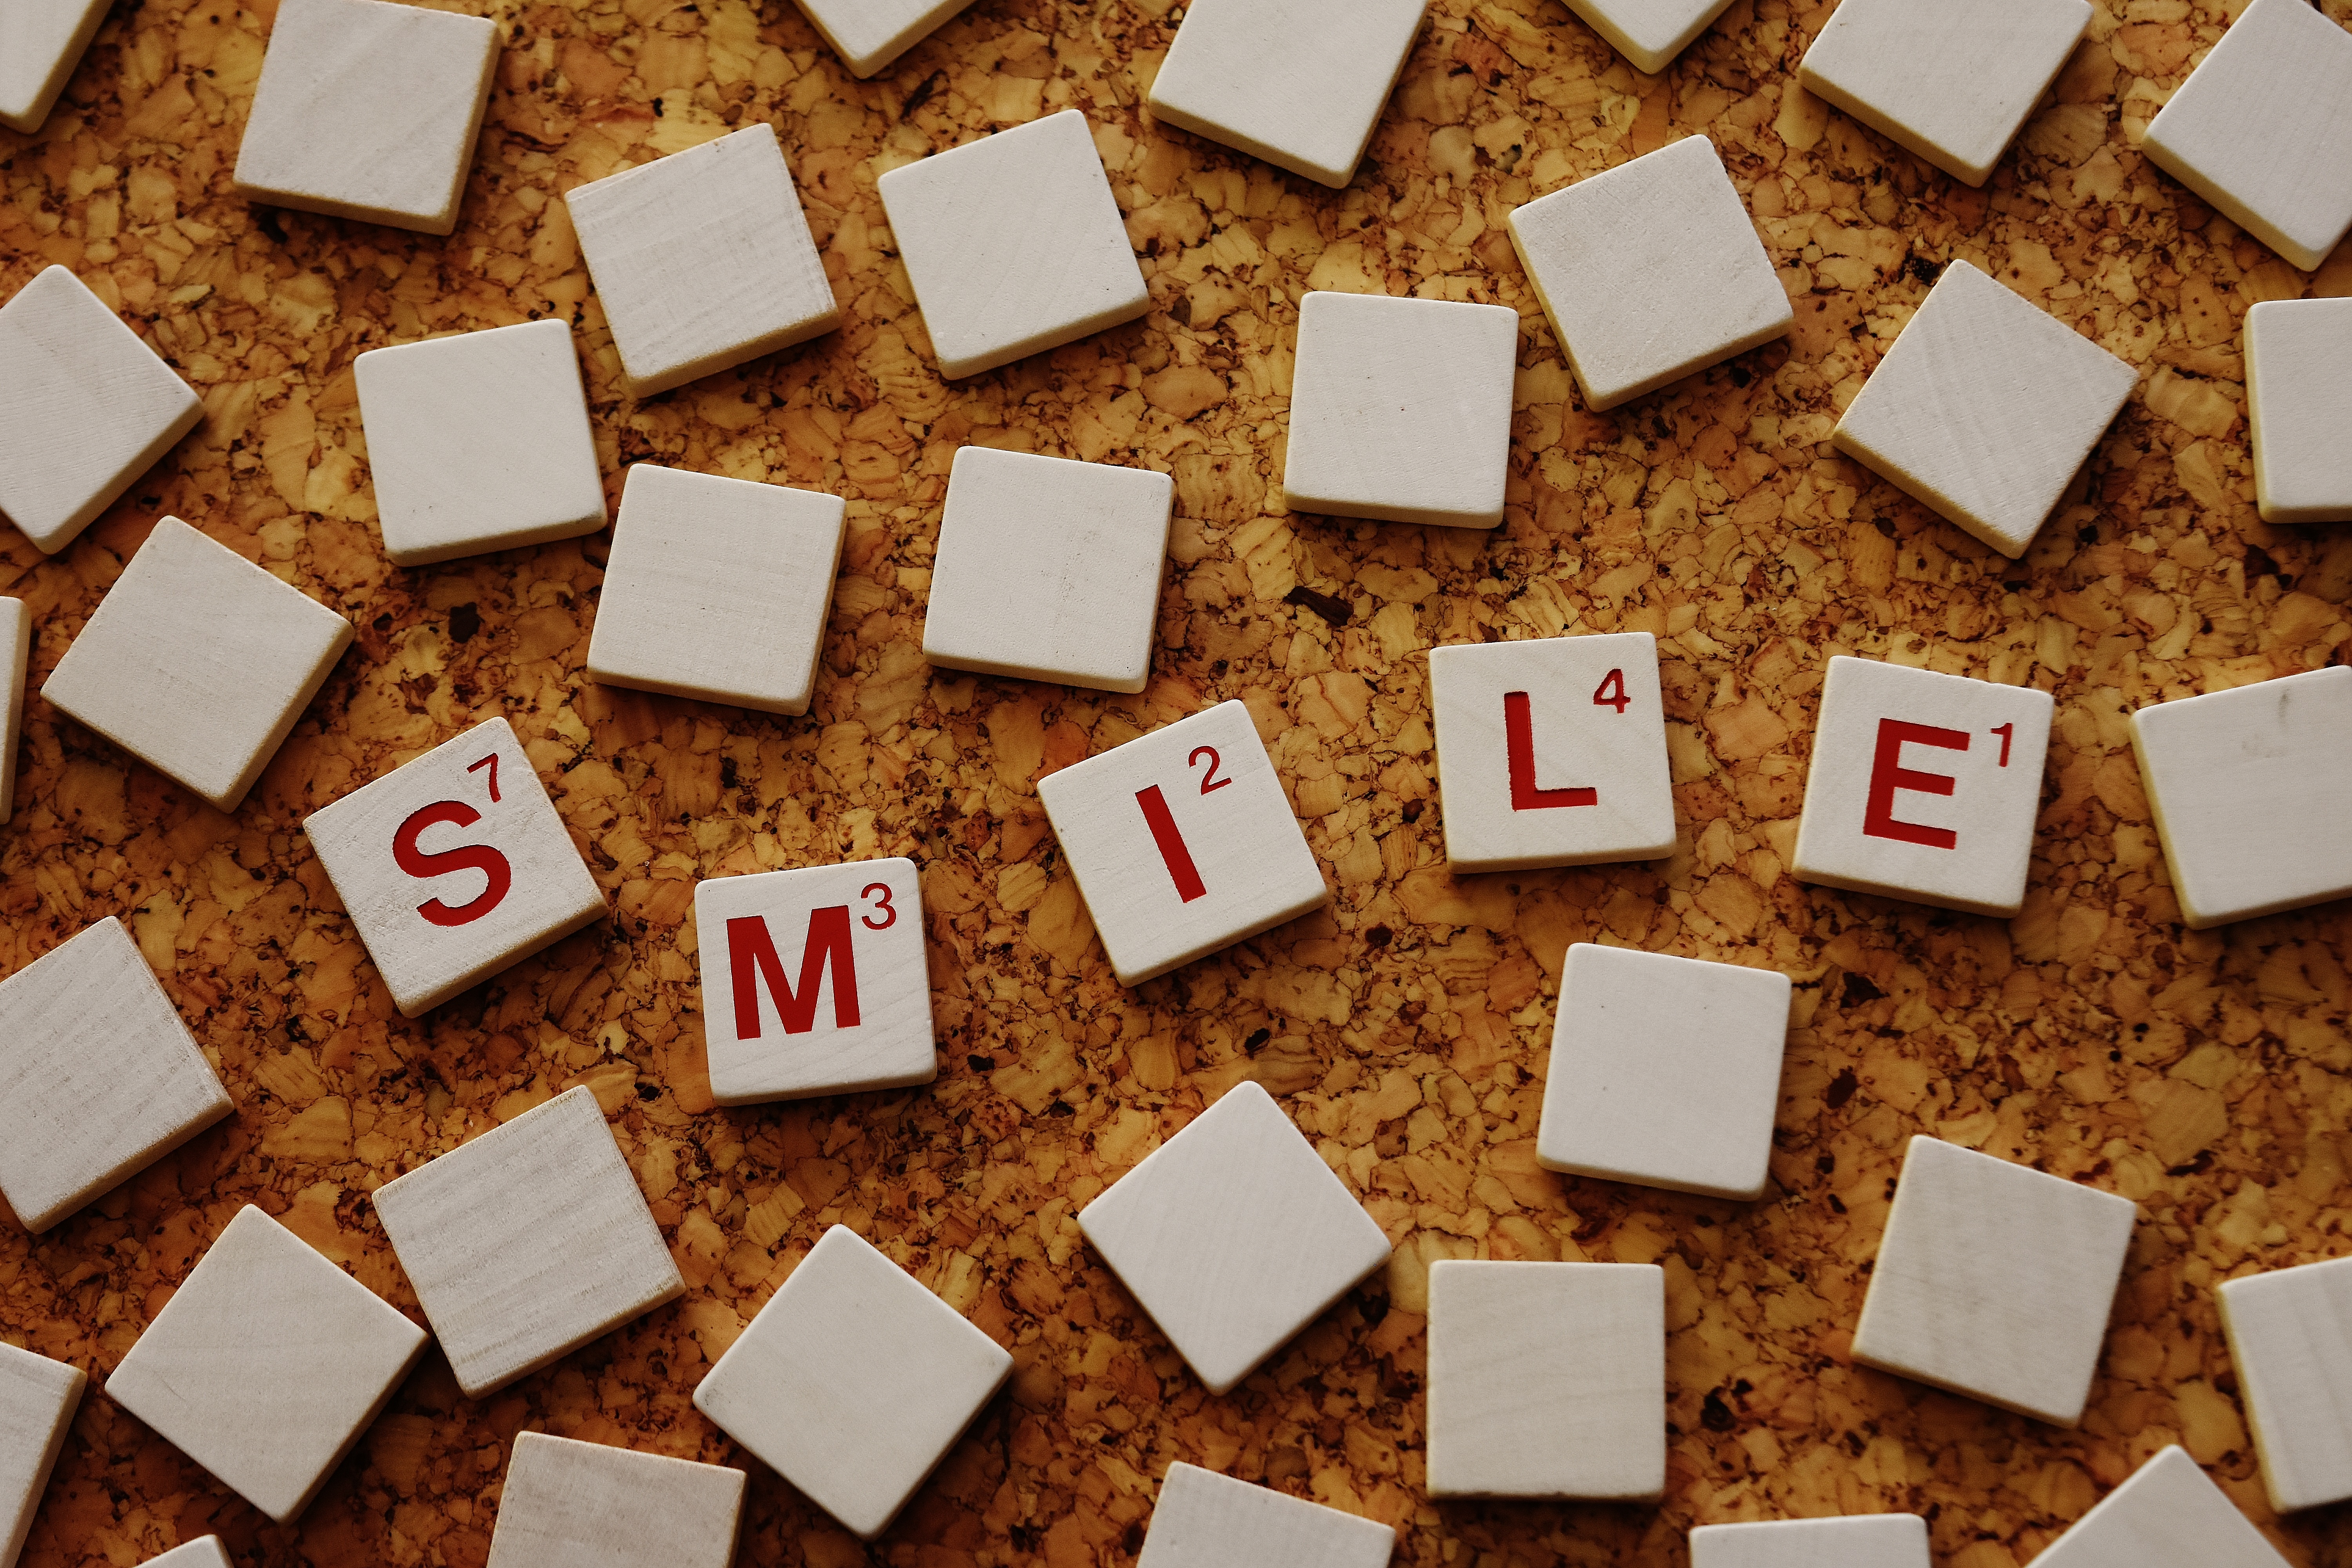
number, pattern, food, material, smile, laugh, cheerful, font, art, design, happy, joy, luck, positive, good mood, joy of life